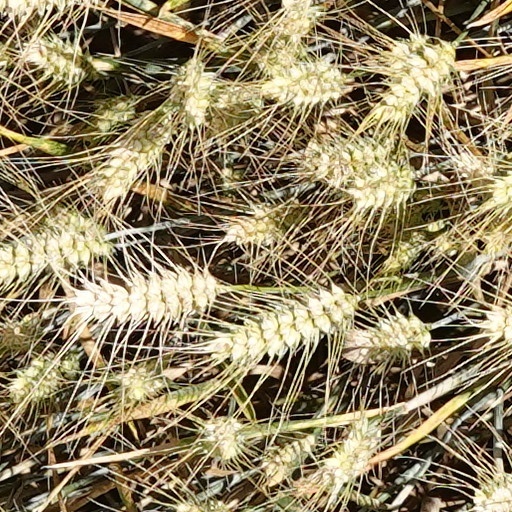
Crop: wheat